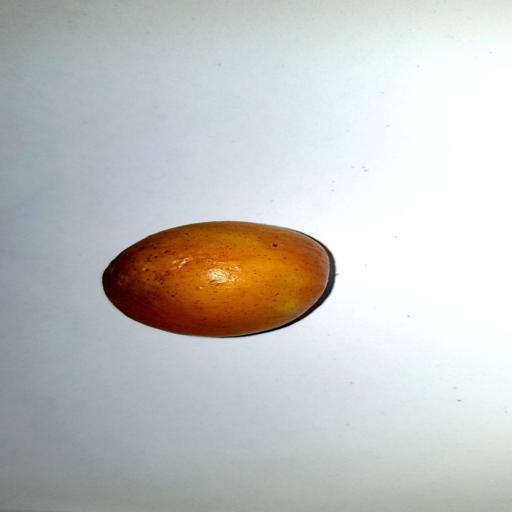
Label: healthy